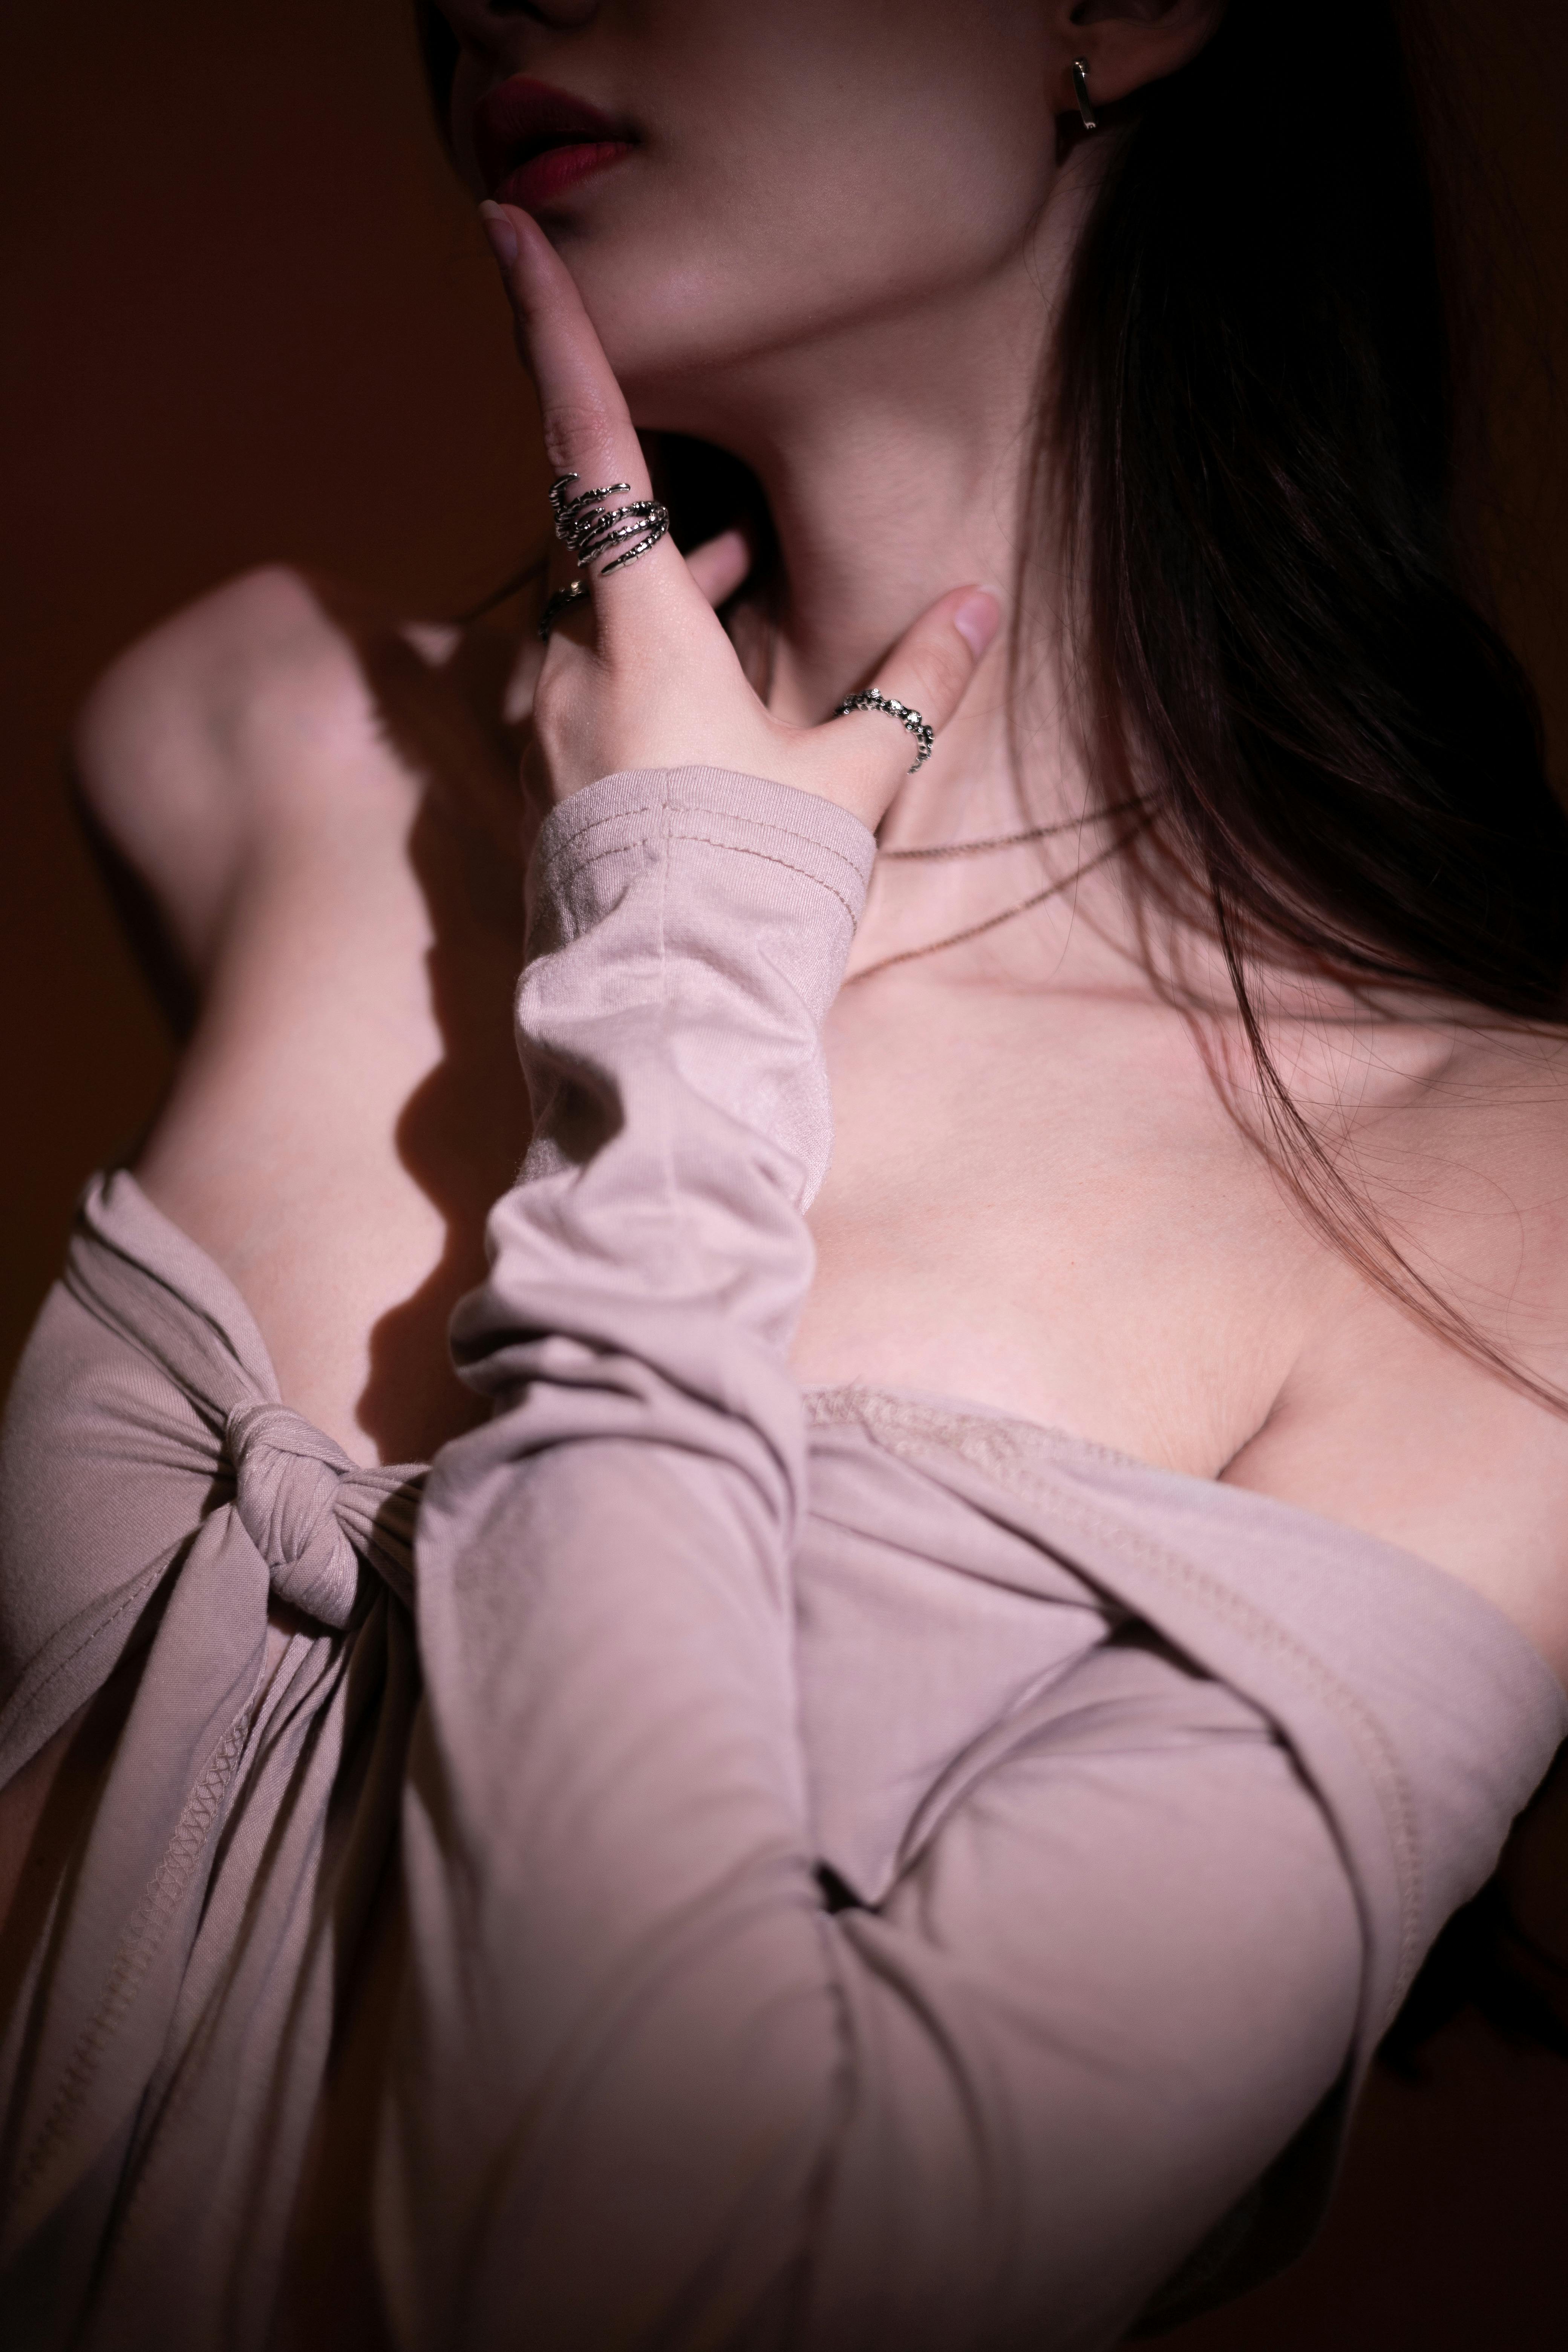
woman, joint, lip, hand, eyelash, human body, neck, flash photography, sleeve, gesture, vision care, elbow, chest, waist, body jewelry, thigh, wrist, black hair, trunk, nail, eyewear, human leg, fashion design, tattoo, jewellery, long hair, abdomen, thumb, magenta, brown hair, fashion model, fashion accessory, art model, knee, sitting, bracelet, flesh, darkness, hair coloring, portrait photography, audio equipment, photo shoot, portrait